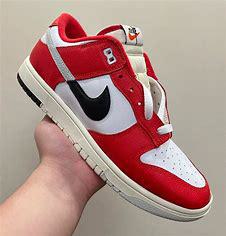
Brand: Nike
Model: Dunk